Kutri

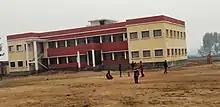
High School at Kutri

As a Magadha Empire village, Kutri has had Vedic education and the judiciary system in ancient times. Nalanda University, an Indian educational institution, is situated near Kutri. During the British Raj, school education started in the 1900s with the establishment of Middle School Kutri in the north of the village. Siya Saran Singh – a teacher of Kochgaon, contributed in proliferating education in Kutri. With Harvansh Kumari's support, they built a primary school of 3 rooms during the Zamindari system. The school was later extended to middle school up to class 7. After Indian independence, Kutri villagers began to attend the BK Sahoo High School at Warisaliganj. It was decided in Oct 1972 during the Durga Puja Festival that a high school was required. It was difficult for girls to get higher education due to the unavailability of high school in nearby locations. In December 1978, Kutri High School became a government-approved high school and is now an inter-high school. Apart from this, there were some coaching classes run privately. Currently, there is one middle school and one inter-high school in the village where students from nearby villages including Naromurar, Gorapar, Lohrajpur and Paingari, come for education.